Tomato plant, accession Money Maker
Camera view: tilt-top (135 deg); turntable rotation: 300 degrees
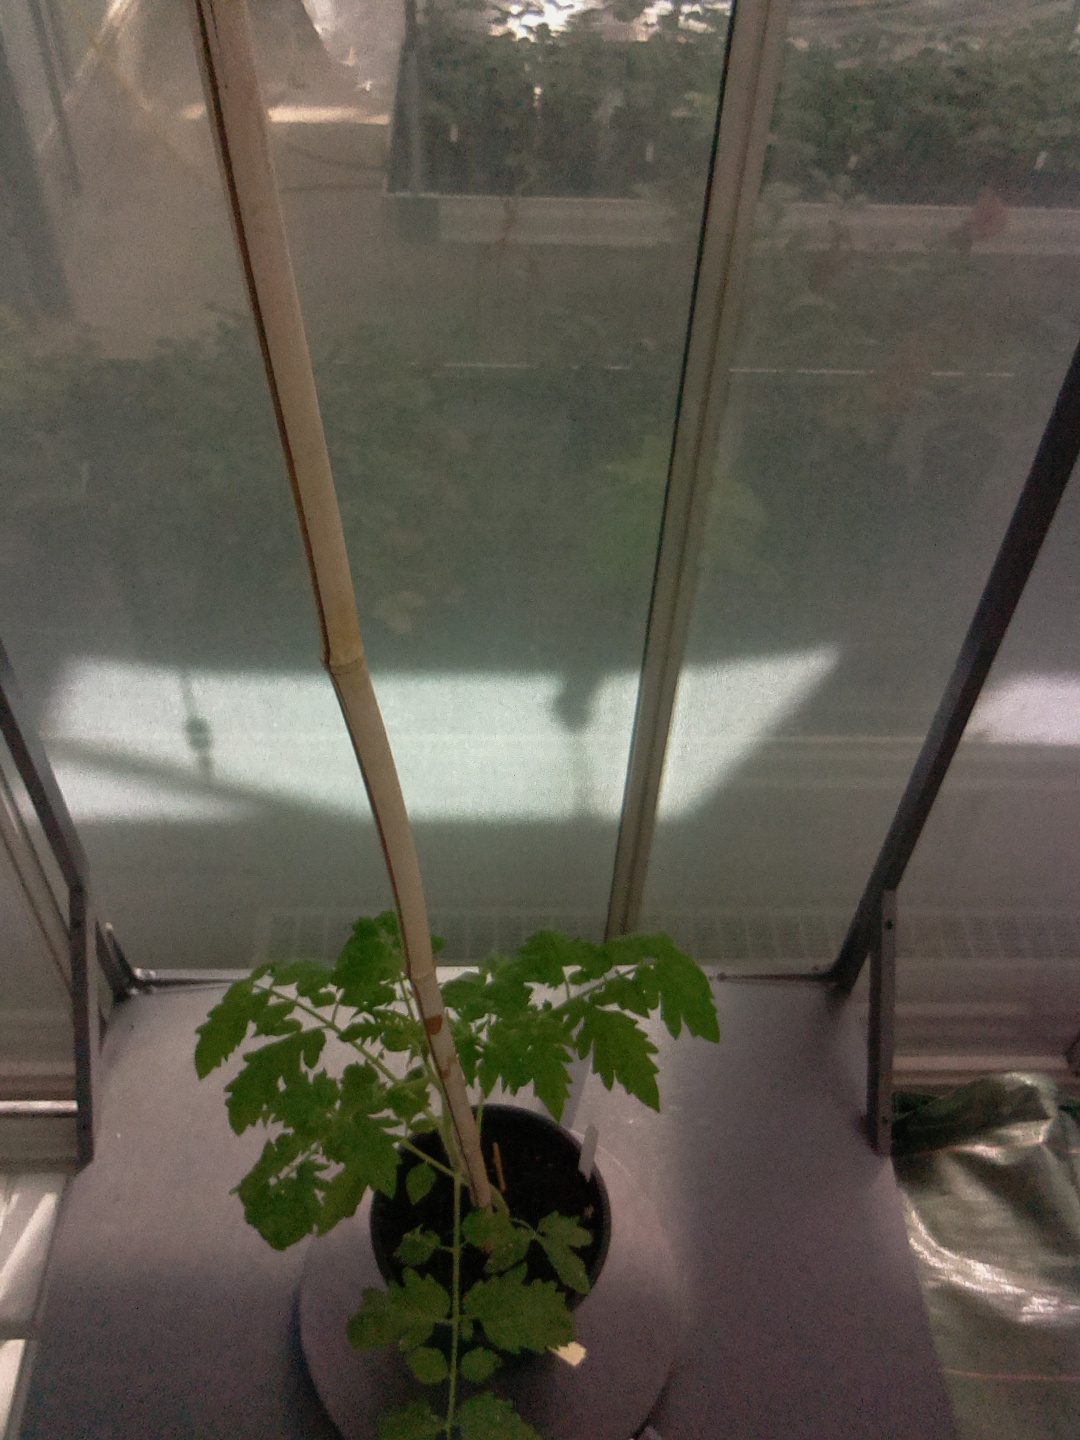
BBCH growth stage 14: 8 of true leaves visible